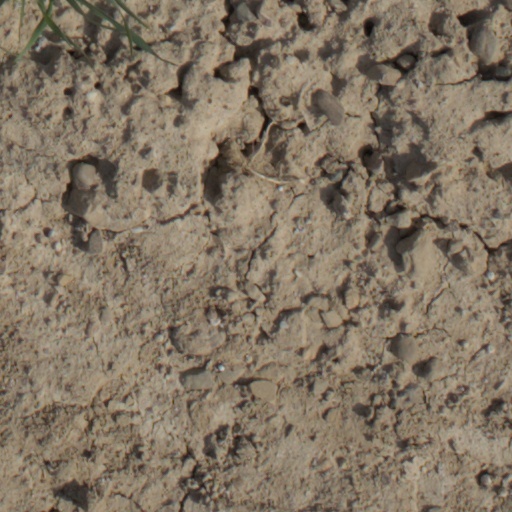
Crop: wheat